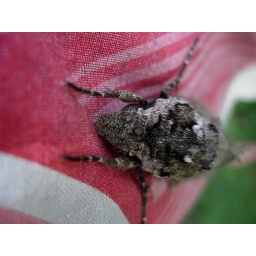
A battered sphinx moth clung to the fish kite in the back yard, barely able to fly.